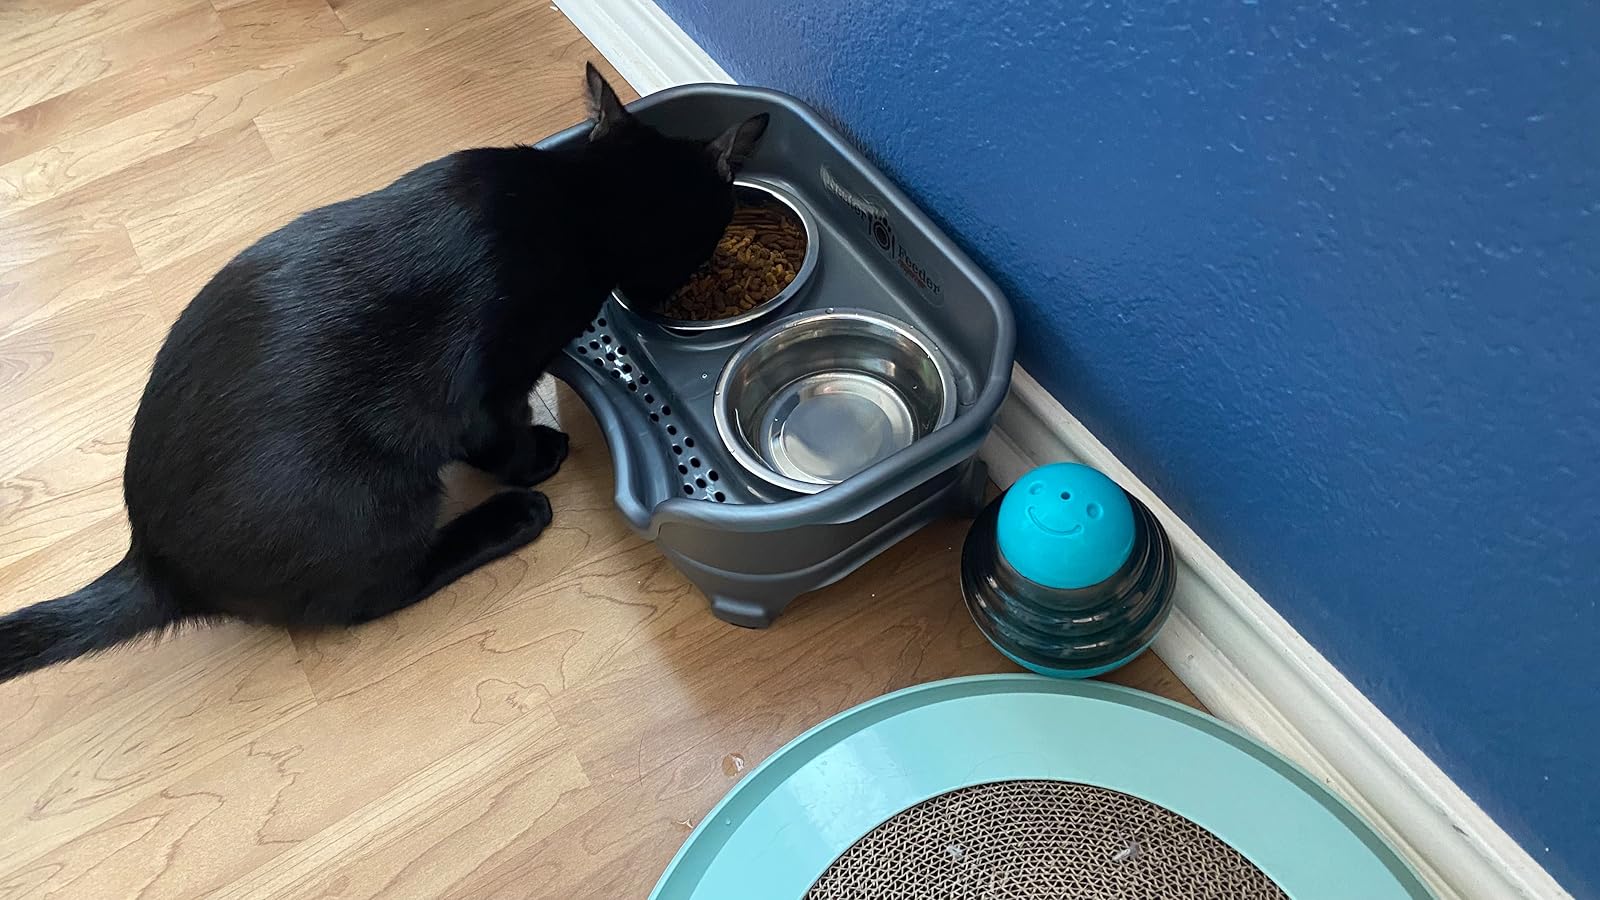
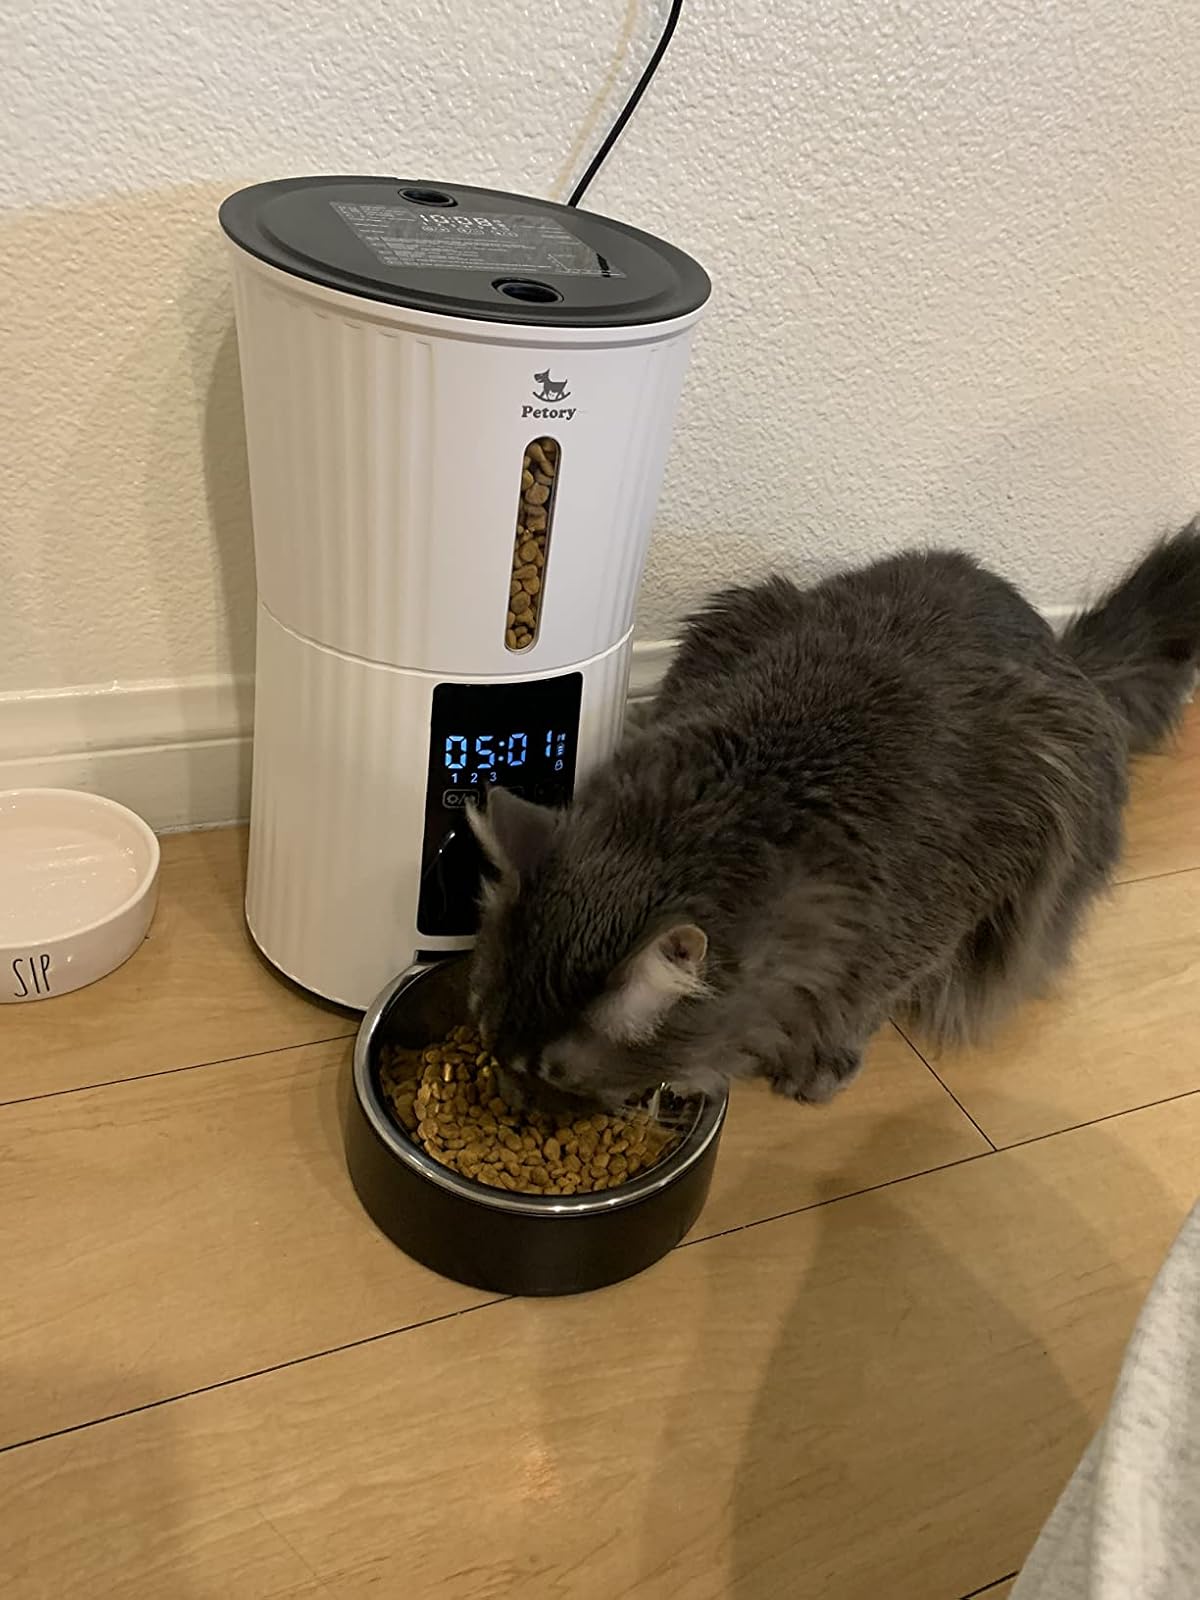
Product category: items_feeder
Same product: no